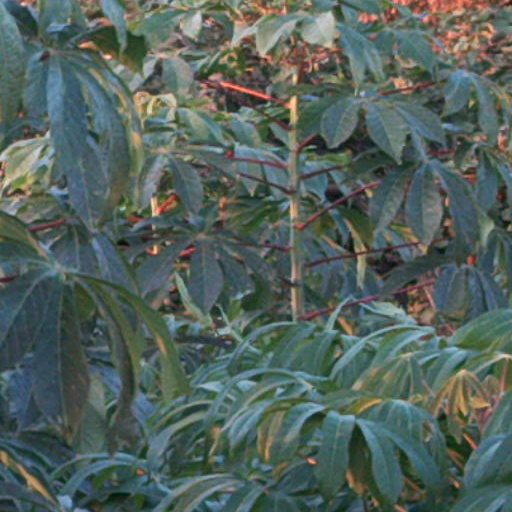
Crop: cassava